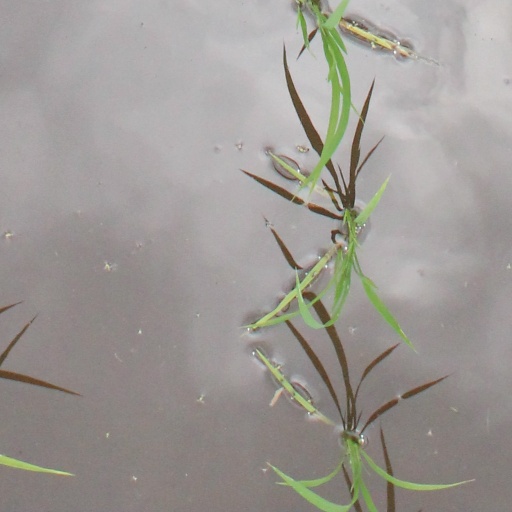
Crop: rice